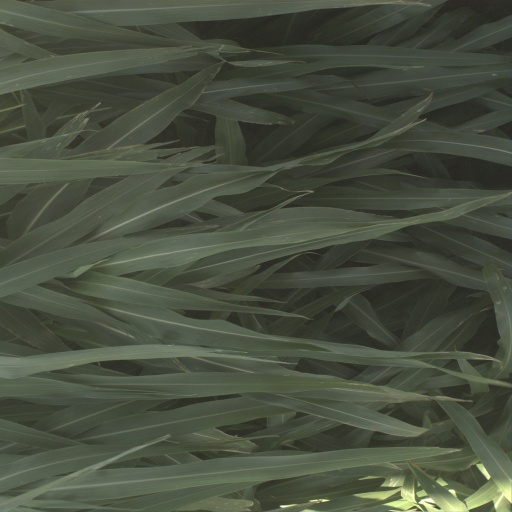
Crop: sorghum